Manuel Andrada

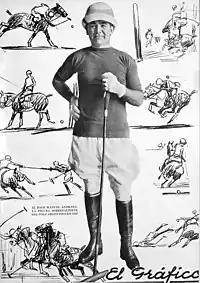
Andrada in 1926

Manuel Ángel Andrada Ballesteros (9 January 1890 – 21 September 1962) was an Argentine nine-goal polo player who won the gold medal in the 1936 Summer Olympics.